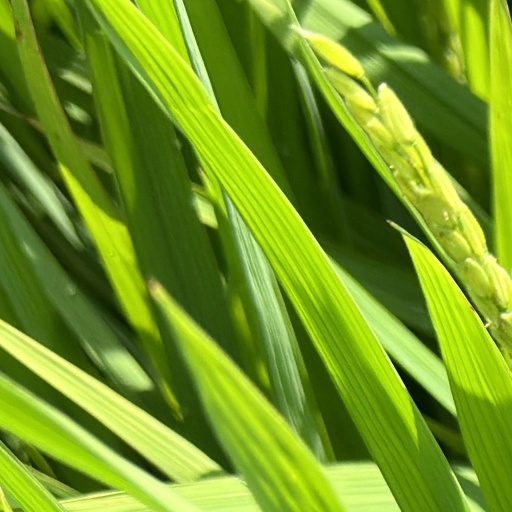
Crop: rice